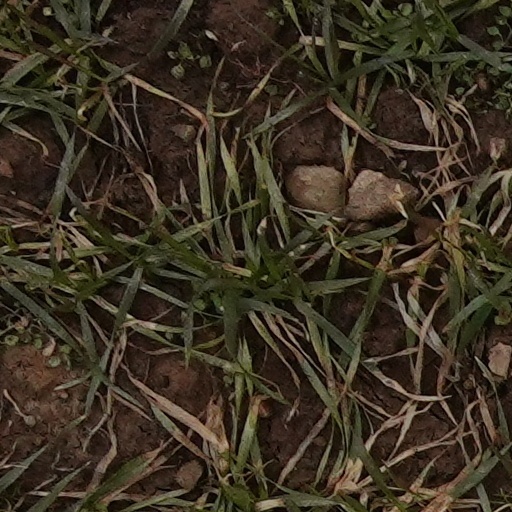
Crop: wheat